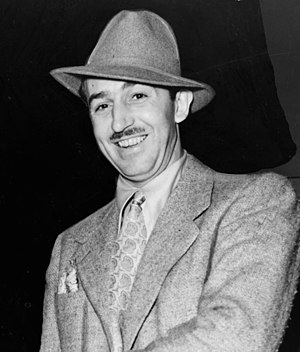
Walt Disney / Biografi
Walt Disney
Walter Elias Disney. Han er kendt som Walt Disney og var en af de vigtigste i underholdningsbranchen. Hans virksomhed Walt Disney Company producerede tegnefilm, tegneserier og andre underholdningsprodukter. Han grundlagde forlystelsesparkerne Disneyland i Californien og Walt Disney World i Florida. Disney har stået bag verdens absolut mest populære tegnefilm som Bambi, Pinocchio, Dumbo og ikke mindst Snehvide og de syv små dværge.